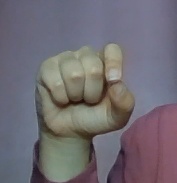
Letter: fa